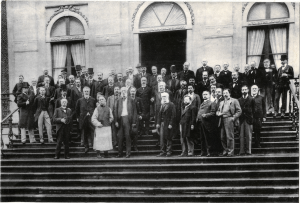
Les délégués des Premières Conférence de paix (1899) posent sur les marches du palais Huis ten Bosch en La Haye.Español: Los delegados de la Primera Conferencia de la Paz (1899) plantean en las escalinatas del Palacio Huis ten Bosch en La Haya.العربية: مندوبي مؤتمر السلام الأولى (1899) تشكل على درجات الهوي عشرة بوش القصر في لاهاي.中文: 第一次和平会议（1899年）的代表构成上的豪斯登堡宫殿在海牙的步骤。हिन्दी: पहले शांति सम्मेलन (1899) के प्रतिनिधियों को हेग में Huis Ten Bosch पैलेस के इस कदम पर मुद्रा।"